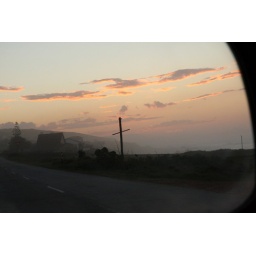
as i drove away i looked in the side mirror of my car